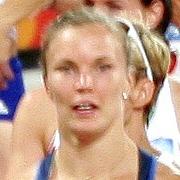
Age: 27